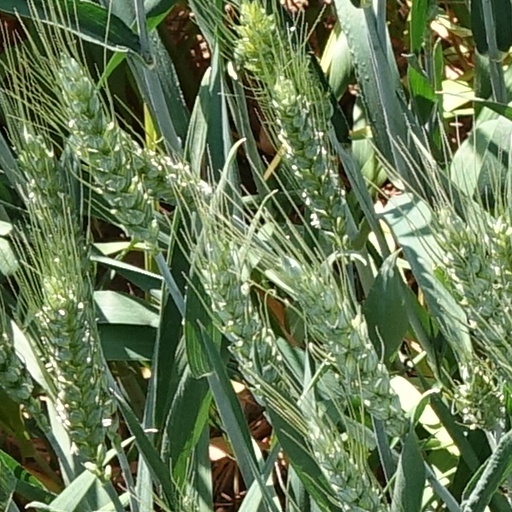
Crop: wheat